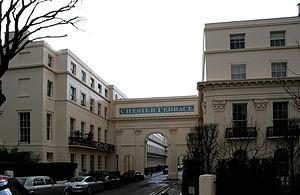
Chester Terrace est une rue de Londres.
John Nash, né le 18 janvier 1752 à Lambeth et mort le 13 mai 1835 à Cowes, est un architecte britannique.